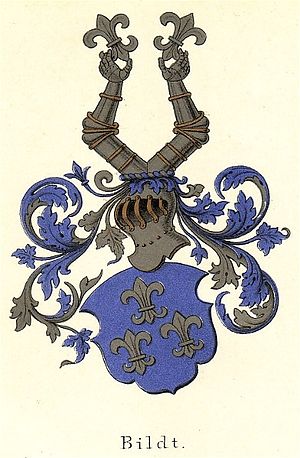
Bildt
Bildts våben
Bildt, er gammel jysk adelsslægt. I 1500-tallet bosatte slægten sig i Bohuslen i Norge, da dette område i 1658 blev afstået til Sverige, indtrådte slægten i den svenske adelstand. I 1864 blev en linje af slægten optaget i den svenske friherrelige stand.